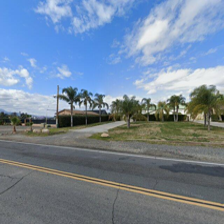
Label: streetView